Tara Fortier

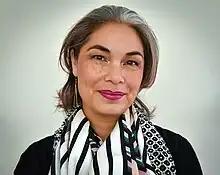
Fortier in 2022, NIST official photo

Tara Michele Fortier is a Canadian physicist and Project Leader in the Time and Frequency Division at National Institute of Standards and Technology. Her research considers precision optical and microwave metrology. She was elected Fellow of the American Physical Society in 2022 and awarded the SPIE Harold E. Edgerton Award in High-Speed Optics in 2023.